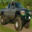
Label: truck